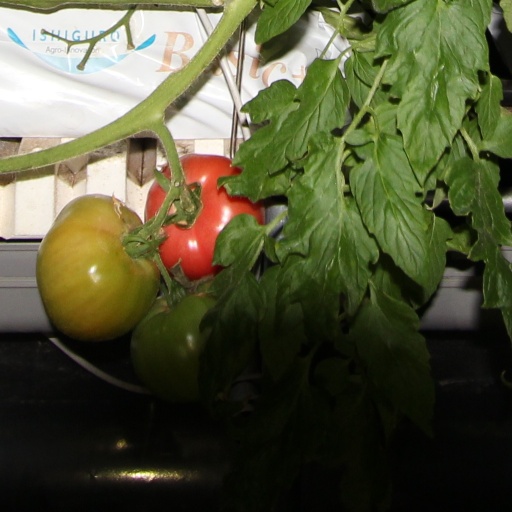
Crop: tomato